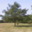
Label: oak_tree